Australia–Trinidad and Tobago relations

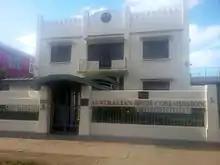
Australian high commission in Port of Spain

In 2004, due in part to the robust trade by Australian companies with Trinidad and Tobago's oil sector the Australian government set up the Australian High Commission in Port of Spain. It now serves 14 other Caribbean countries.